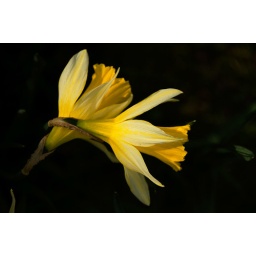
This was taken in park standing over a clump of daffs looking down. Looks better in black &amp;amp; white.